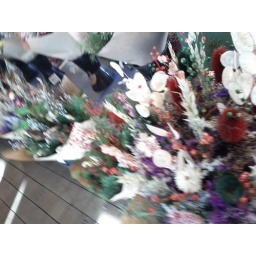
flowers in pike place market